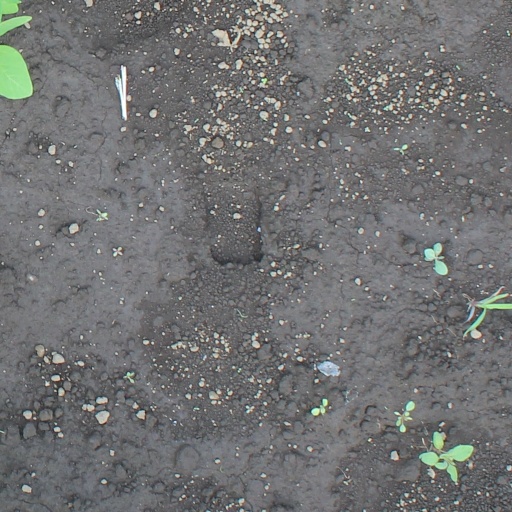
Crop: soybean